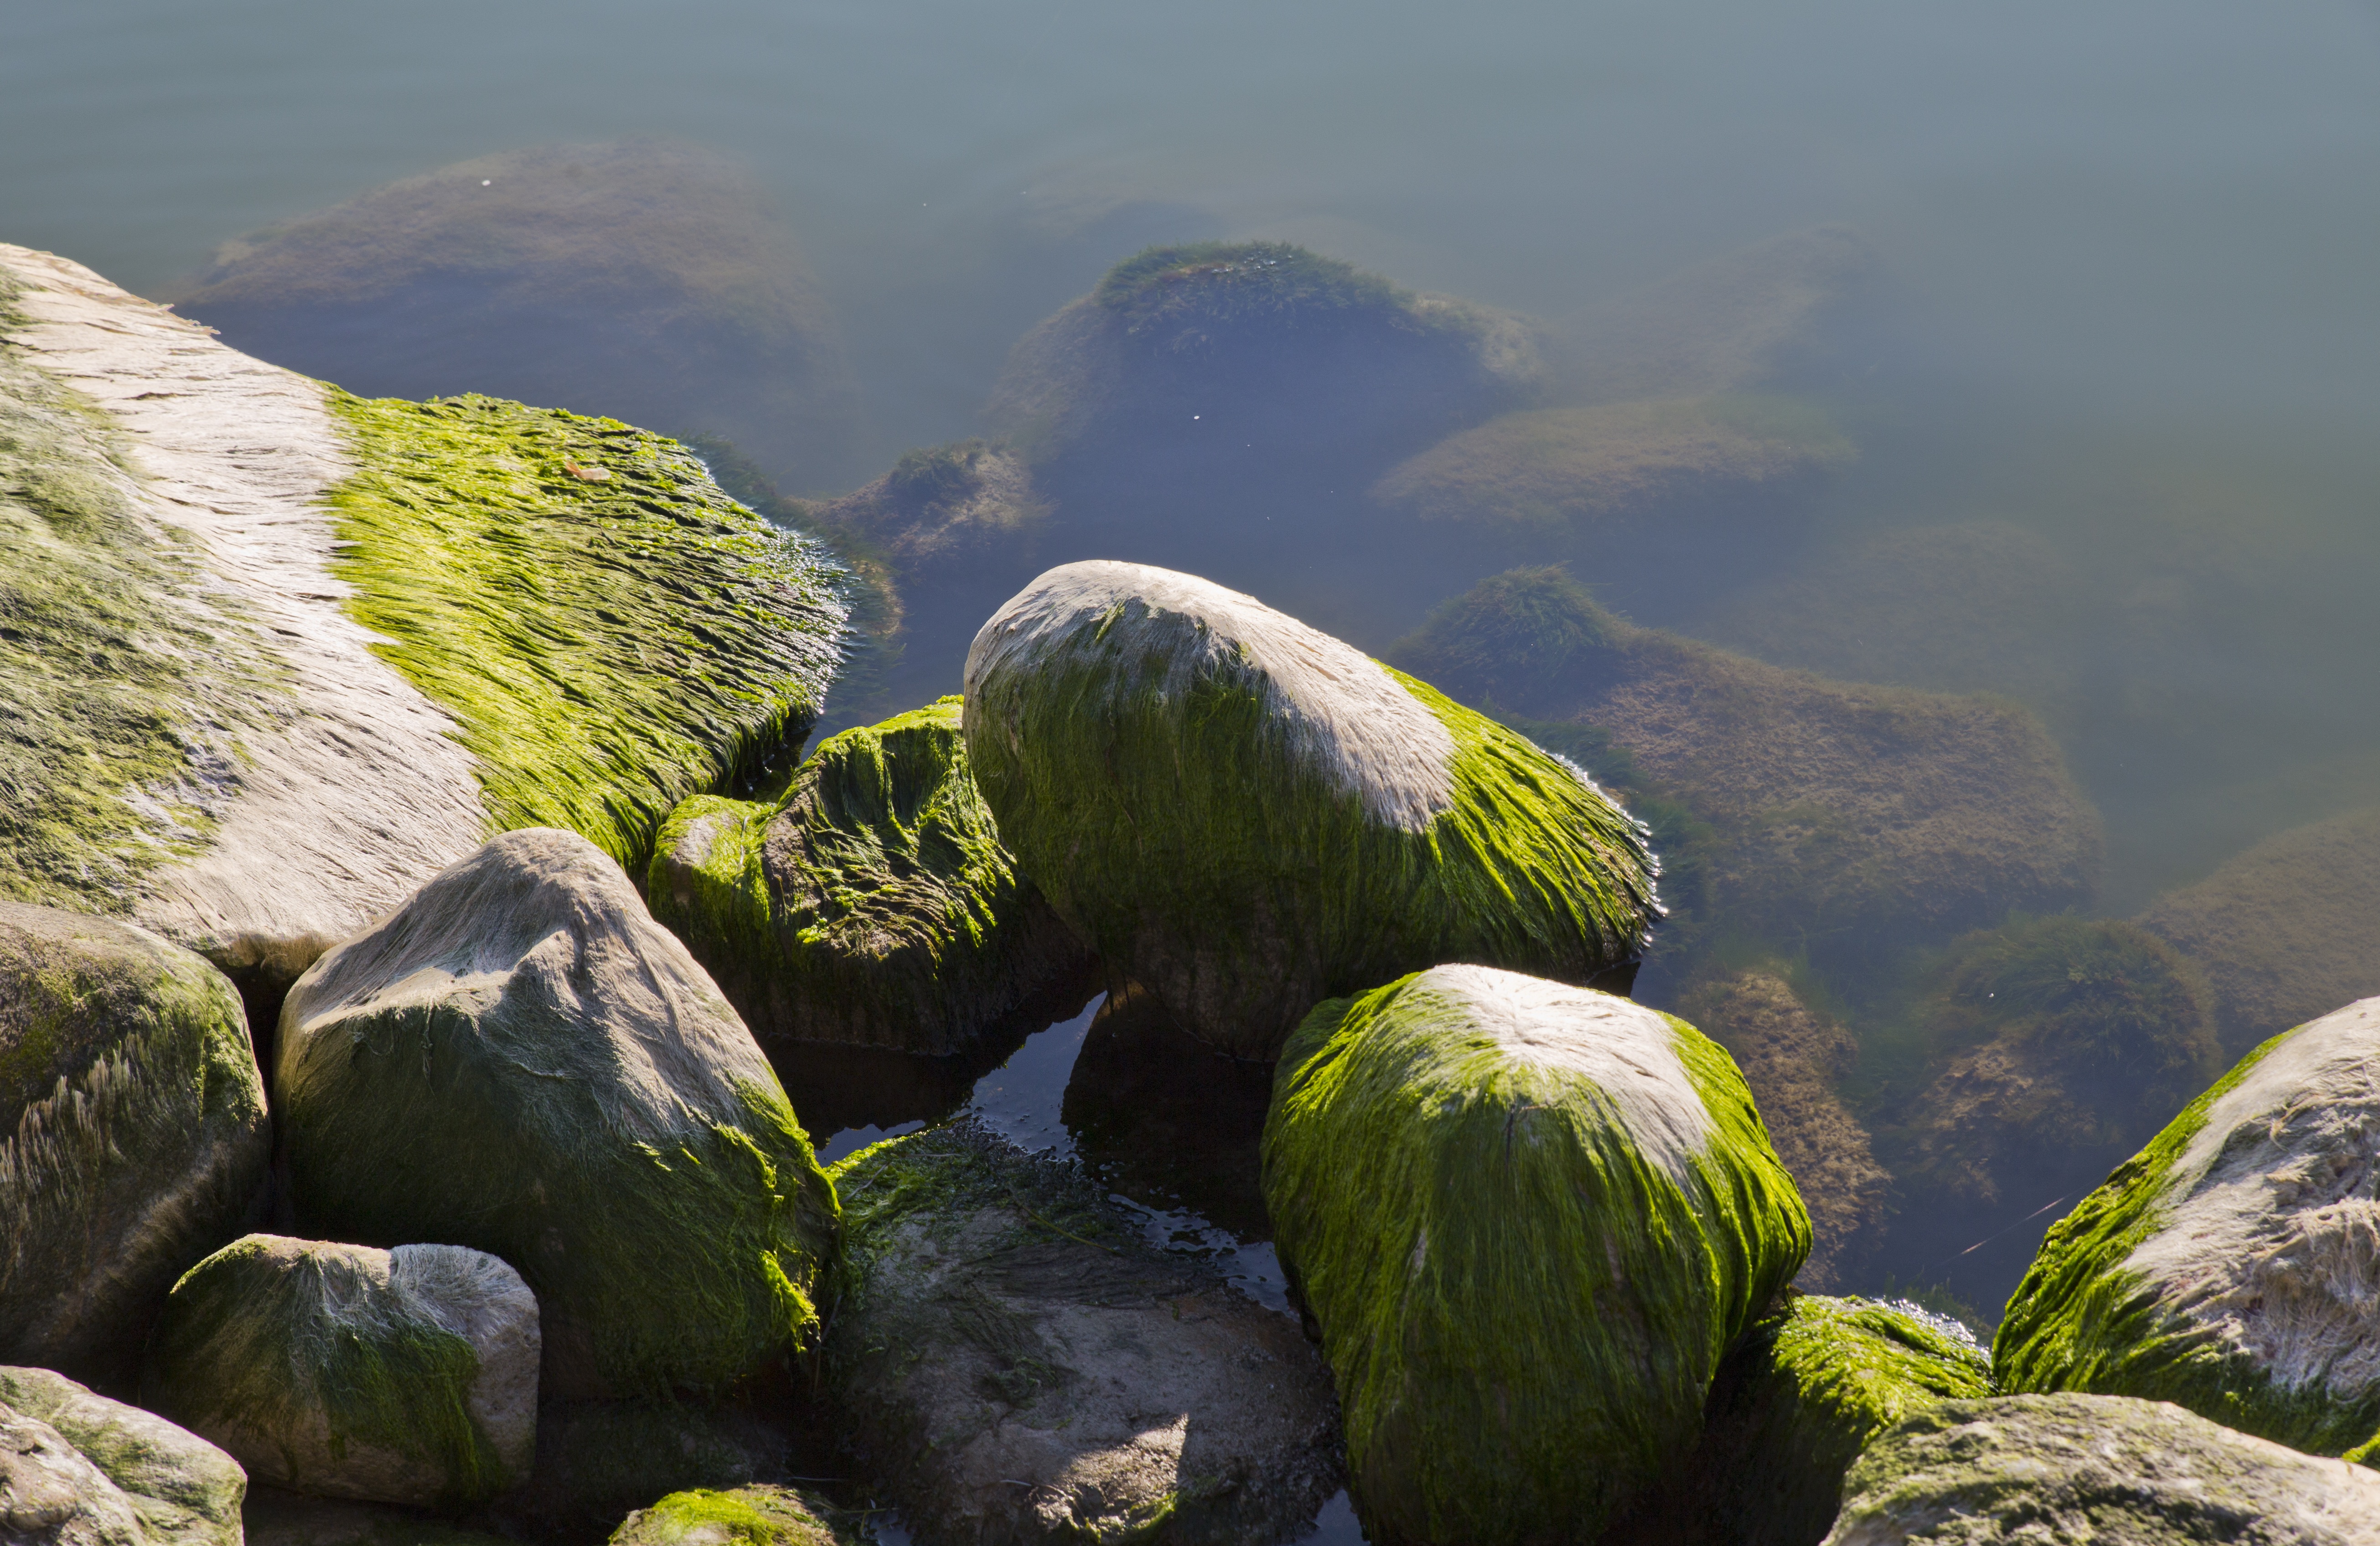
landscape, sea, coast, water, nature, grass, rock, wilderness, mountain, sunlight, leaf, hill, flower, lake, mountain range, stone, summer, green, flora, material, mountainous landforms